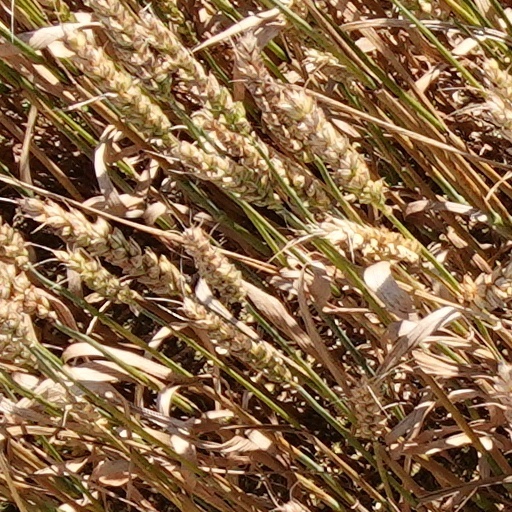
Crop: wheat